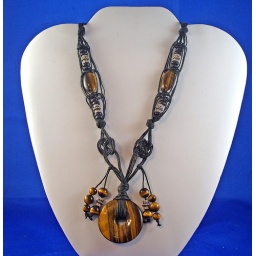
Hand made by me.  Waxed linen cord with sterling silver, black wood beads and tiger eye.